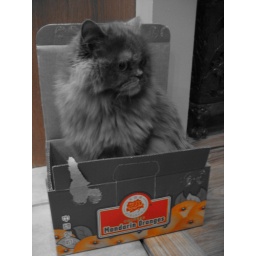
cat in box